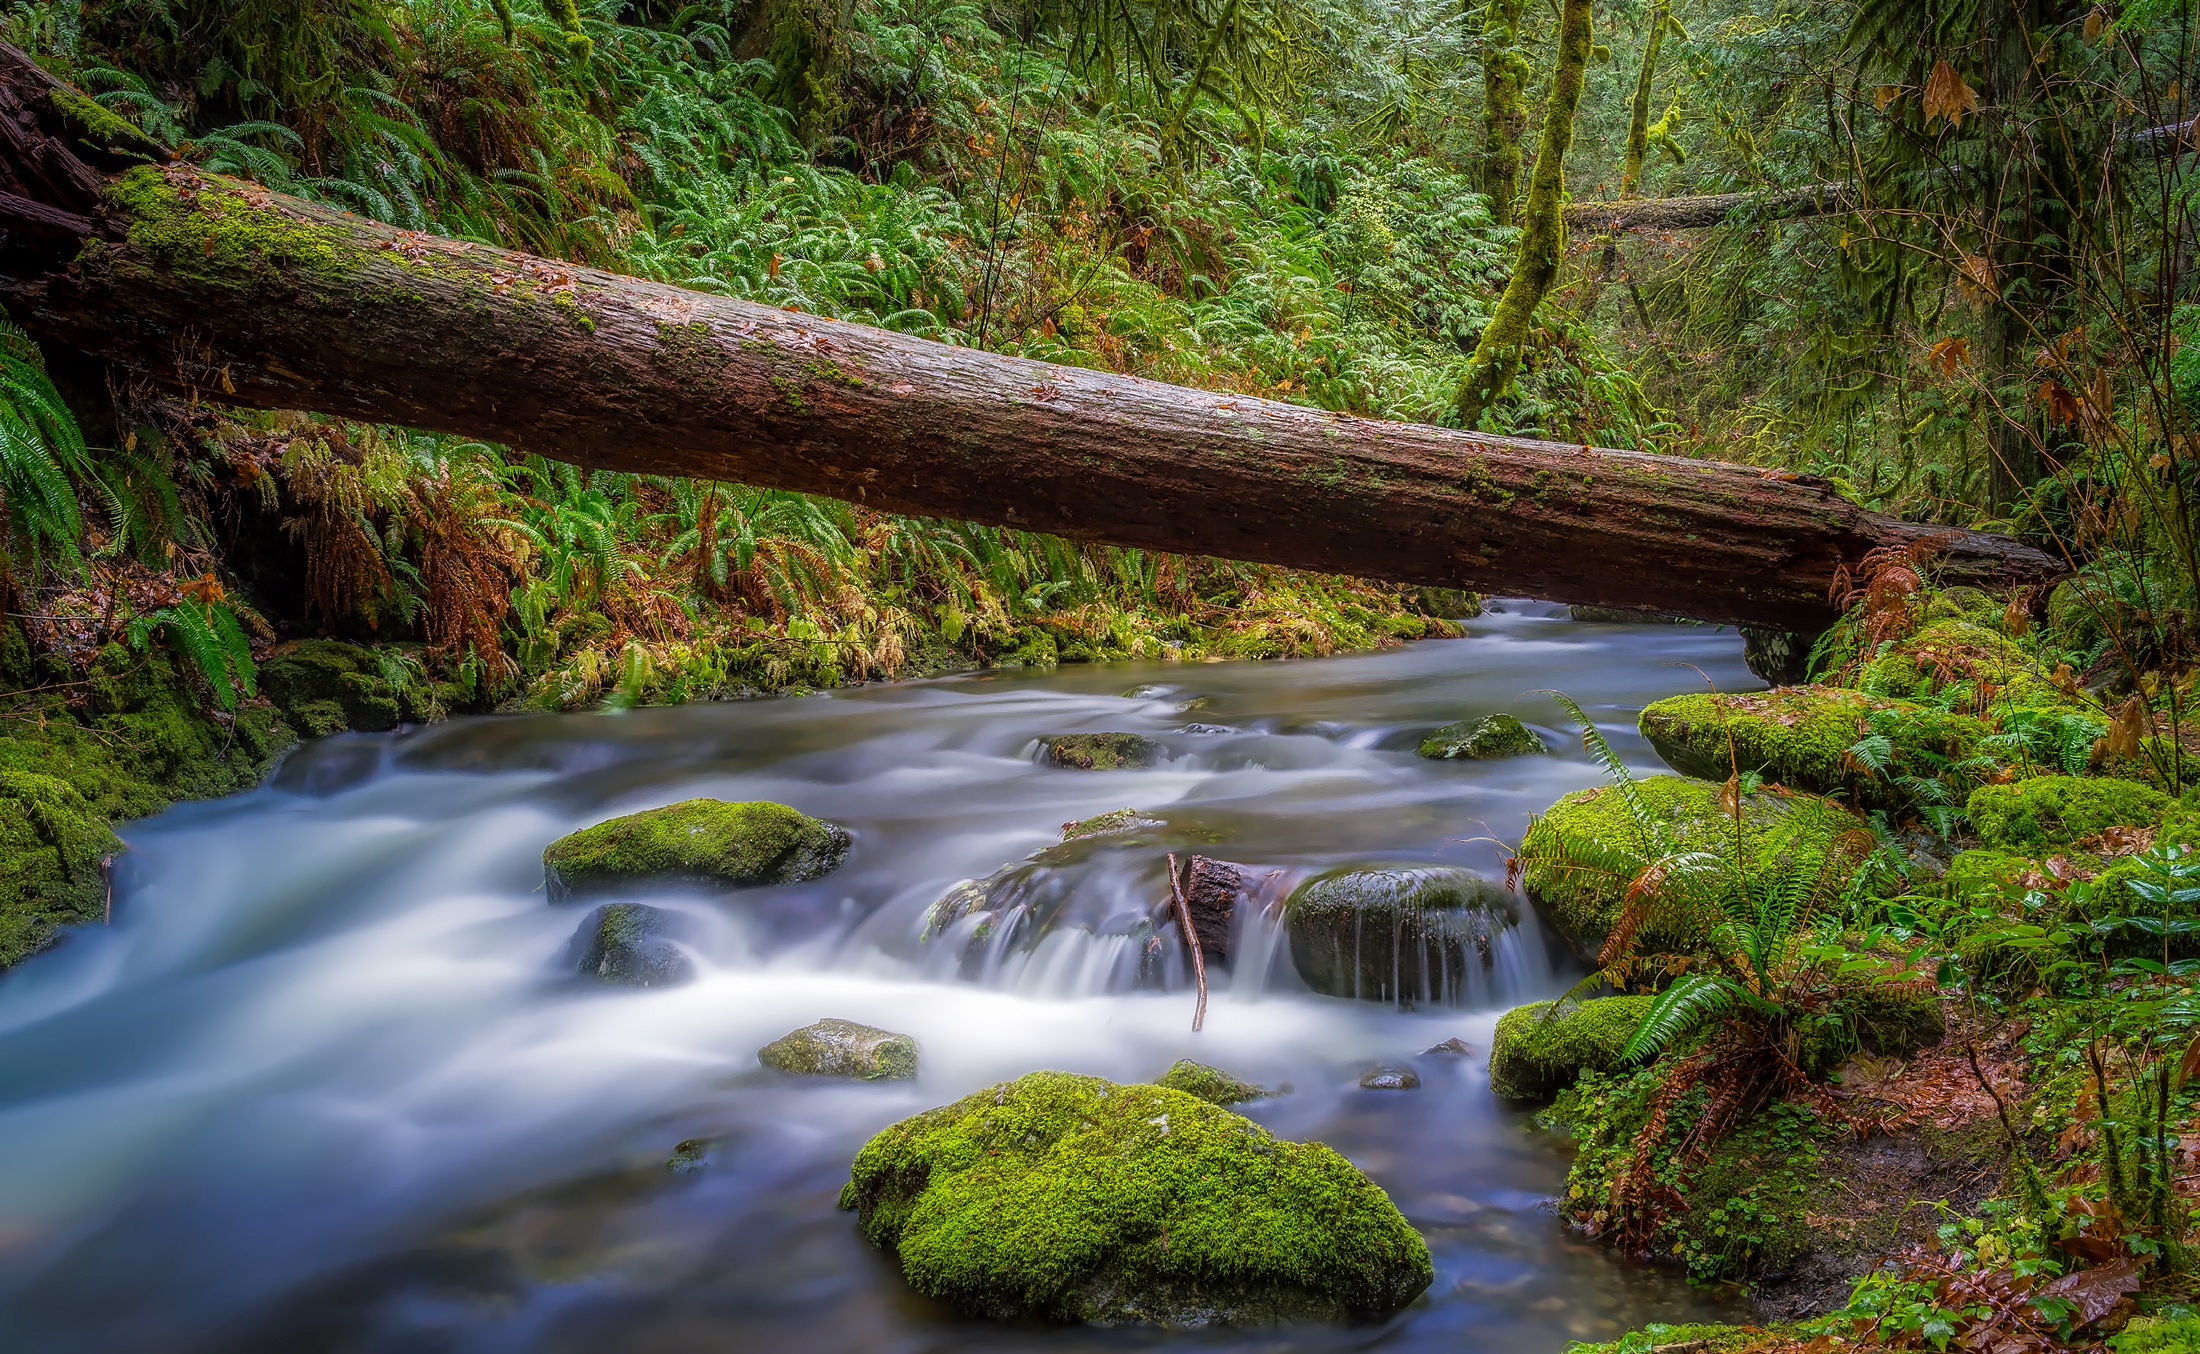
landscape, tree, water, nature, forest, rock, waterfall, creek, wilderness, leaf, flower, river, country, summer, moss, stream, rural, green, jungle, scenic, autumn, rapid, body of water, trees, rocks, outdoors, woods, stones, hdr, canada, vegetation, rainforest, beautiful, woodland, habitat, water feature, ecosystem, watercourse, old growth forest, natural environment, geographical feature